Compressive strength

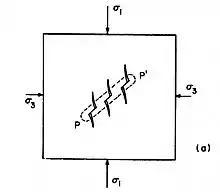
shear band formation

If the ratio of the length to the effective radius of the material loaded in compression (Slenderness ratio) is too high, it is likely that the material will fail under buckling. Otherwise, if the material is ductile yielding usually occurs which displaying the barreling effect discussed above. A brittle material in compression typically will fail by axial splitting, shear fracture, or ductile failure depending on the level of constraint in the direction perpendicular to the direction of loading. If there is no constraint (also called confining pressure), the brittle material is likely to fail by axial splitting. Moderate confining pressure often results in shear fracture, while high confining pressure often leads to ductile failure, even in brittle materials.